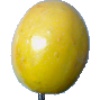
Label: Maracuja 1